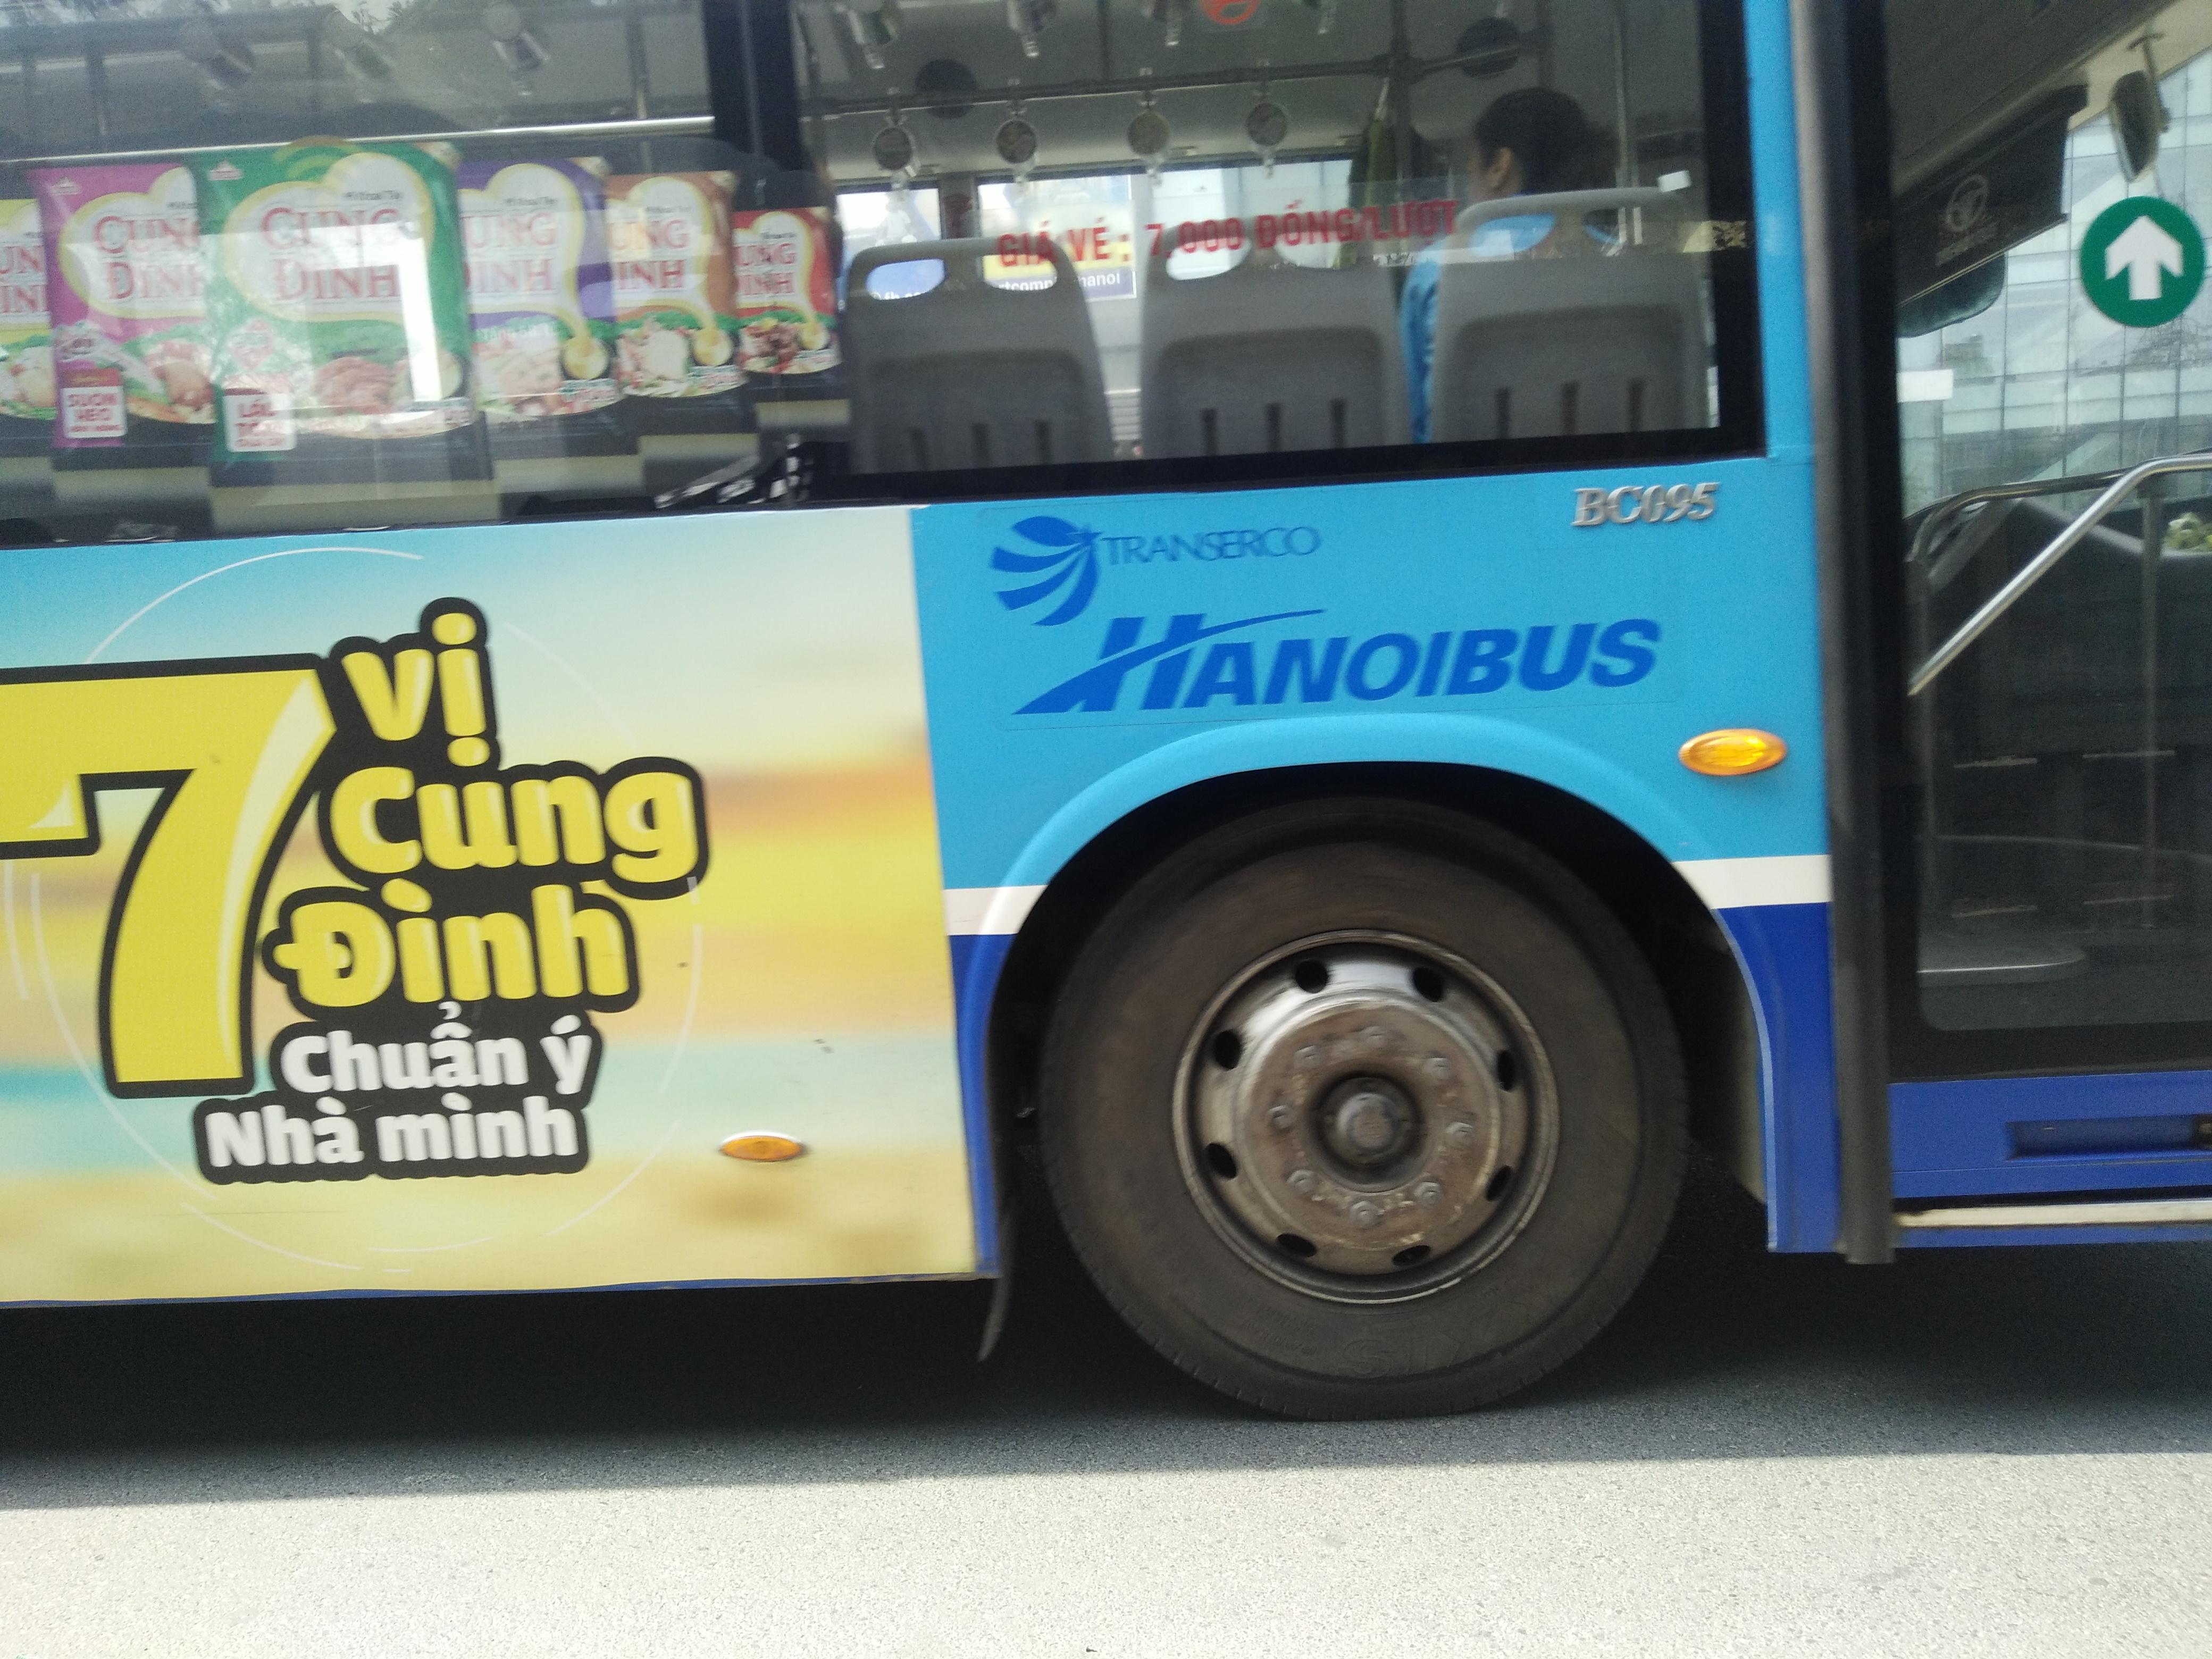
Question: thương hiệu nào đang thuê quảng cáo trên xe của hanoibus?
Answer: thương hiệu cung đình đang thuê quảng cáo trên xe của hanoibus